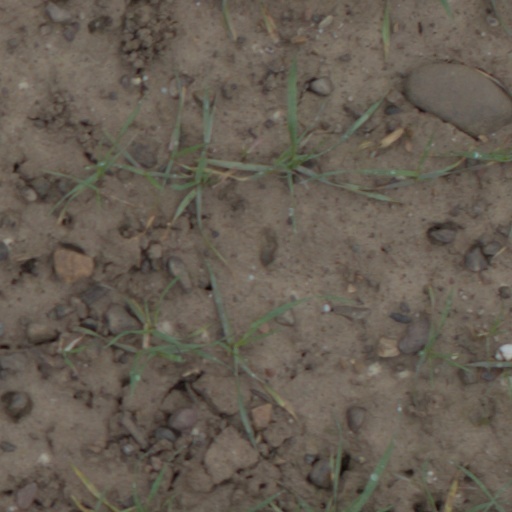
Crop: wheat